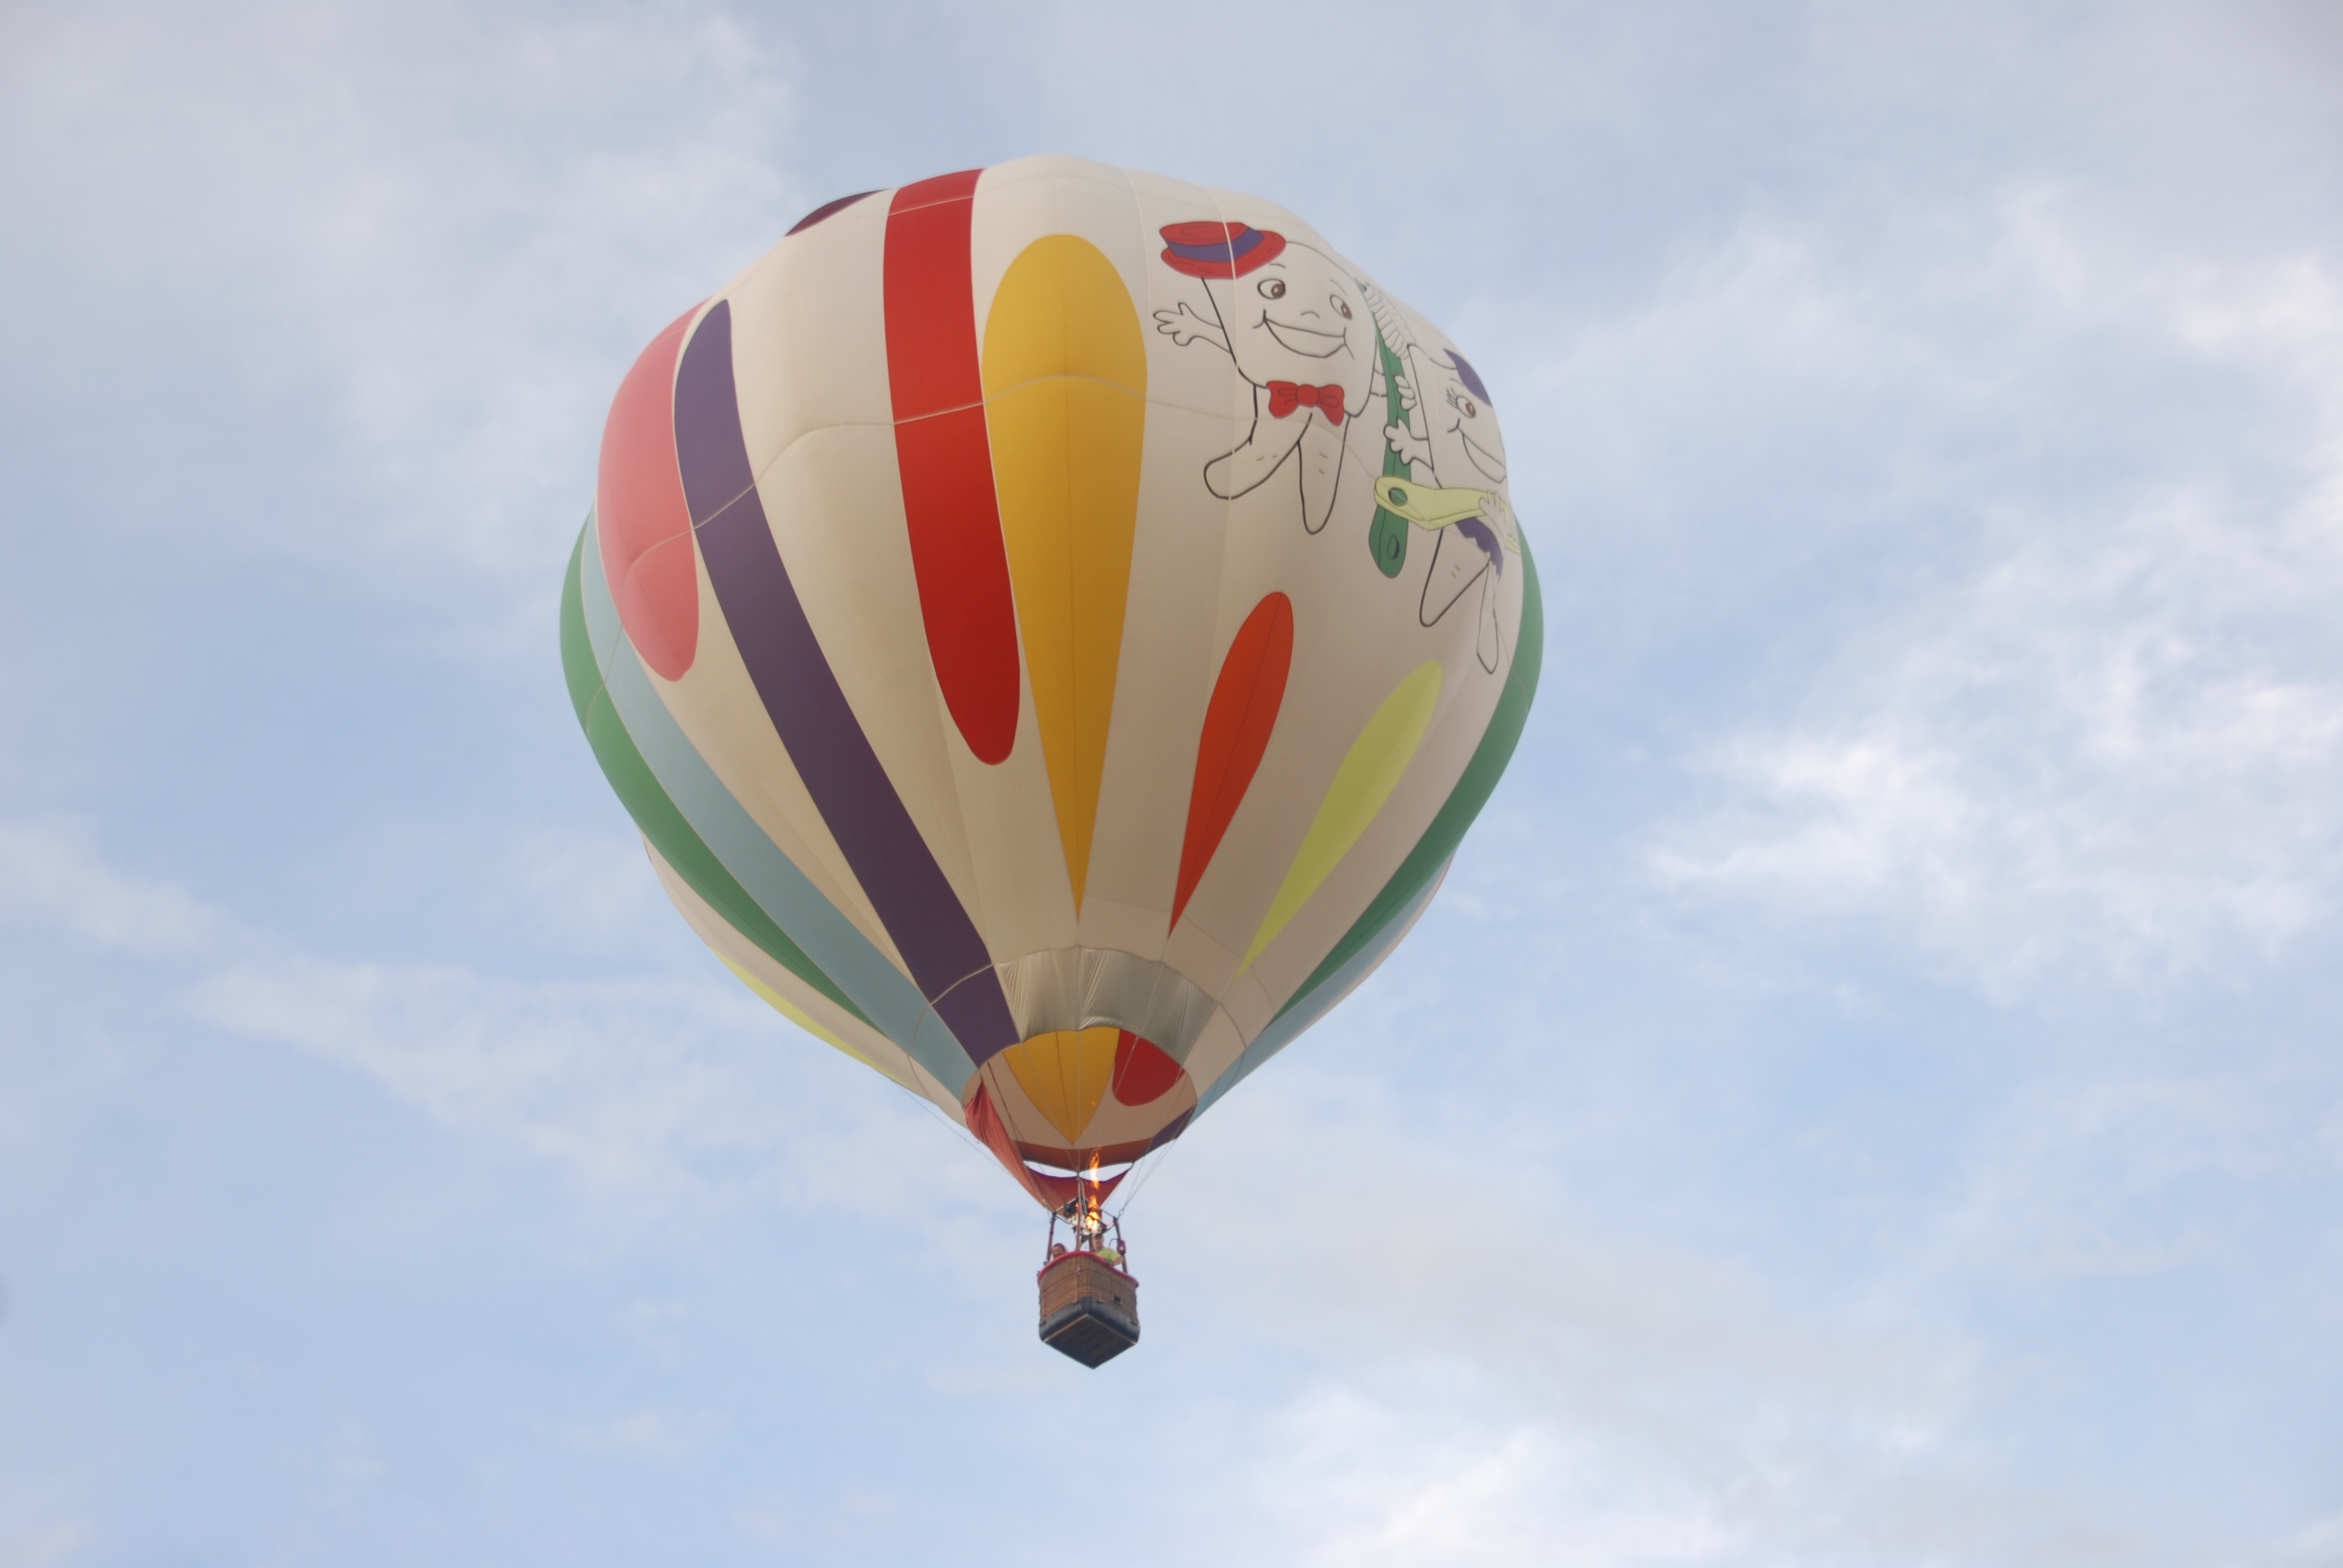
air, balloon, hot air balloon, aircraft, vehicle, toy, hot, ballooning, hot air ballooning, alabama, atmosphere of earth, foley